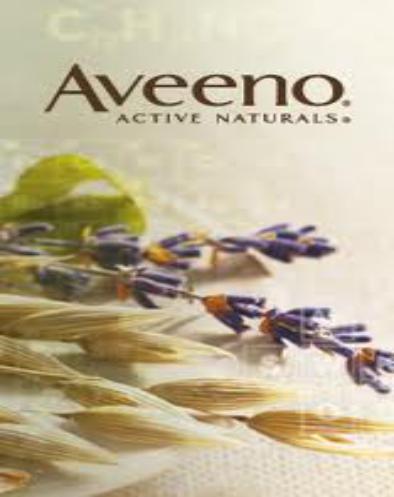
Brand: Aveeno
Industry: Necessities